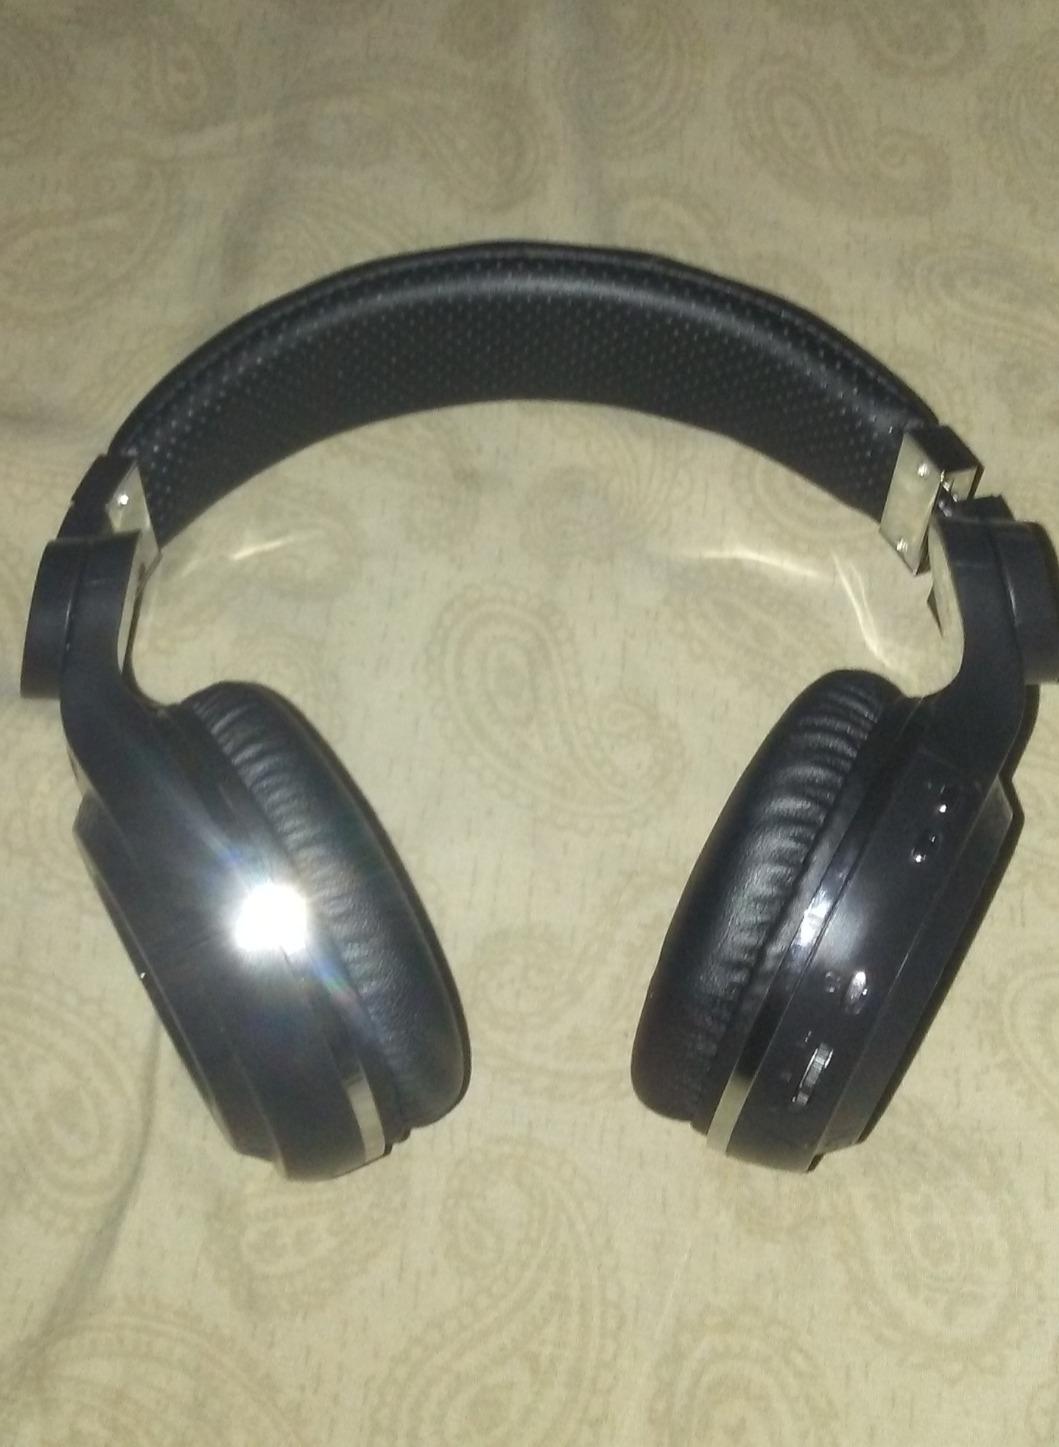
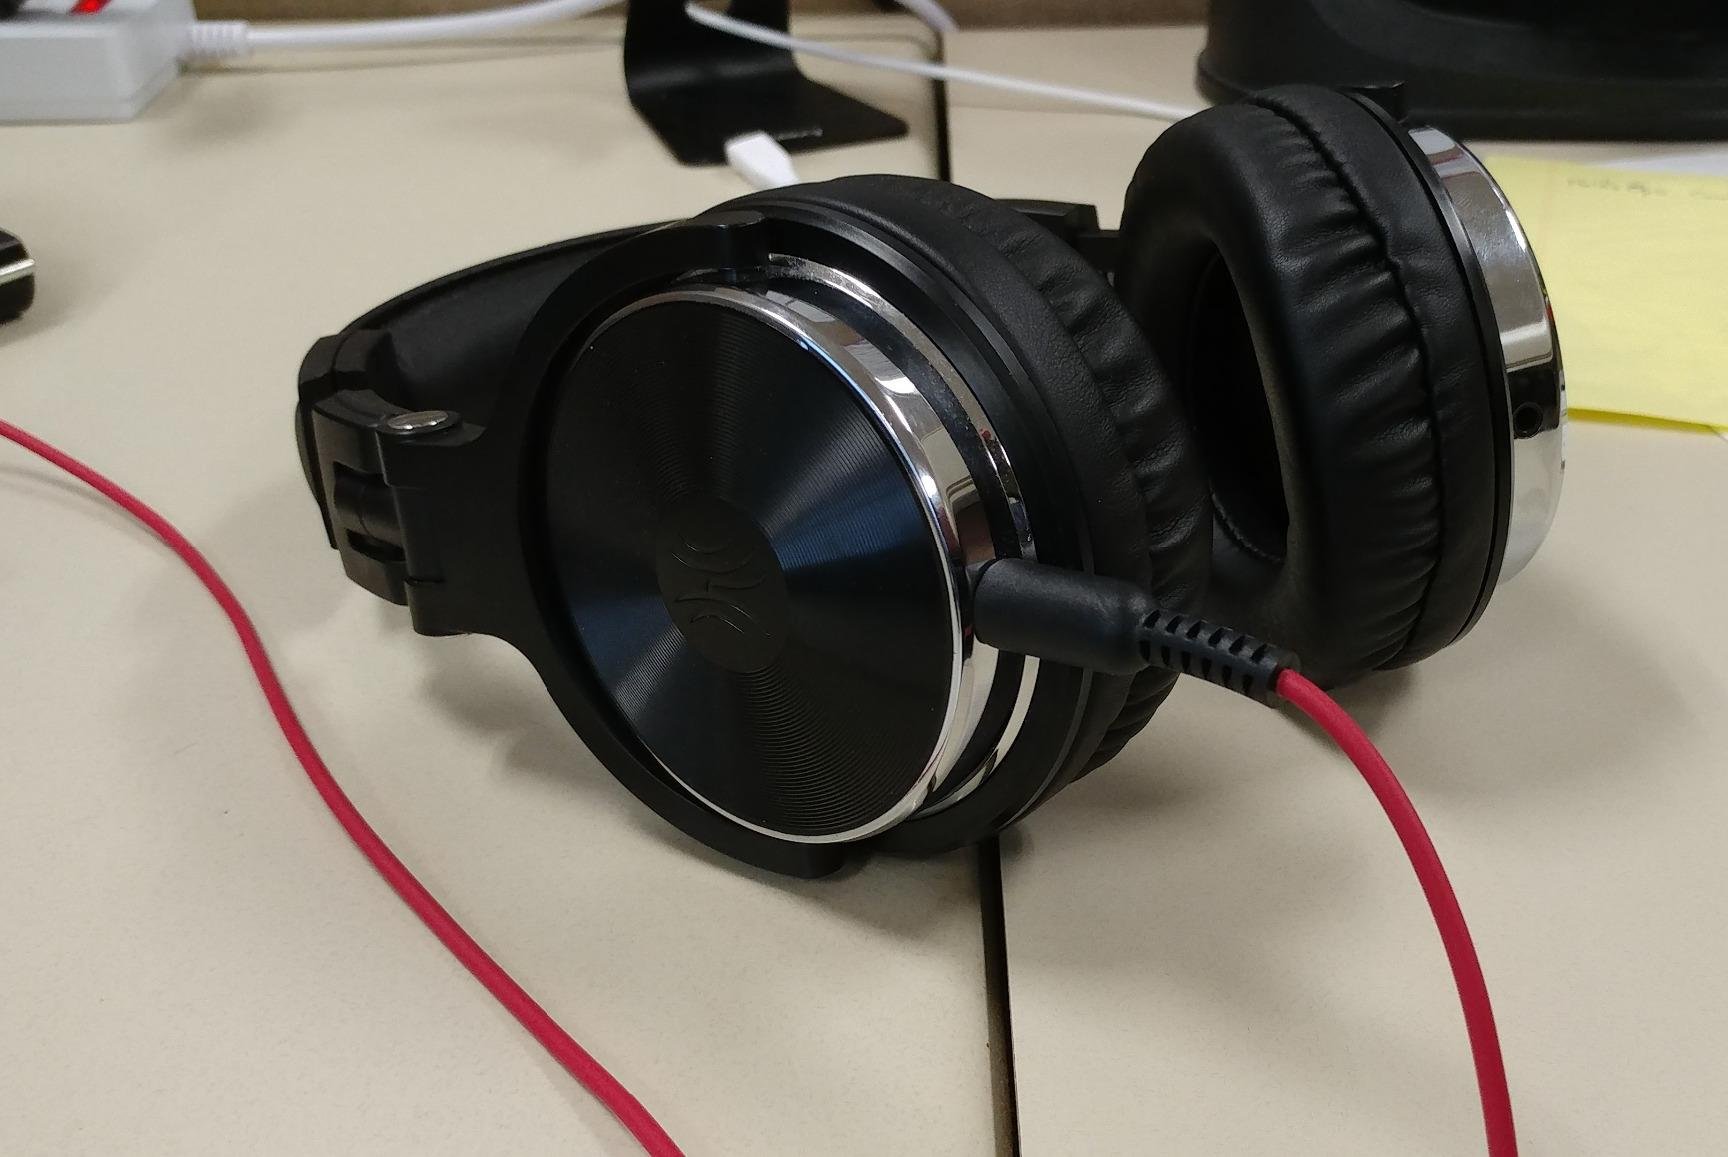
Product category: headphones
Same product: no